Martin Luserke

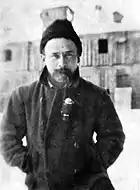
Martin Luserke on excursion in the Fichtel Mountains, 1910

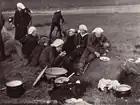
Gustav Wyneken (sitting on the left) and principal Martin Luserke (on the right), both with full beards, during a lunch break while accompanying their students of "Freie Schulgemeinde" from Wickersdorf to a youth meeting atop "Hoher Meißner" in October 1913

Together with so-called pedagogic rebels like Gustav Wyneken, Paul Geheeb (1870–1961) and August Halm (1869–1929) in autumn 1906 Luserke founded the "Freie Schulgemeinde" in the small town Wickersdorf near Saalfeld in Thuringian Forest. Whereas Wyneken is described more as a theoretician the practitioner Luserke is considered to be the one who added substantial stimulus. His conception of a didactics which offered immediate hands-on-experience influenced several other pedagogues like Hans Alfken (1899–1994). In Wickersdorf Luserke worked with Hans-Windekilde Jannasch (1883–1981), Peter Suhrkamp (1891–1959) and Bernhard Uffrecht (1885–1959). Right from the school's foundation he started to perform community theatre. His stage work was based on William Shakespeare. His first play "Blut und Liebe" (= Blood and Love) which is performed in many schools until today, is a Grotesque based on "Hamlet".